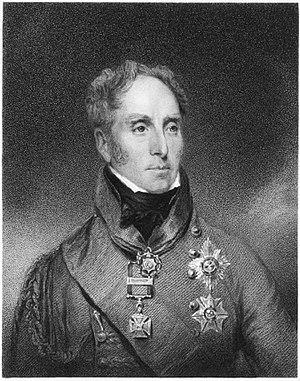
James Leith, né le 8 août 1763 à Leith Hall en Écosse et mort le 16 octobre 1816 à la Barbade, est un militaire écossais ayant servi dans l'armée britannique au cours des guerres de la Révolution française et des guerres napoléoniennes. Il commande notamment la 5ᵉ division de l'armée anglo-portugaise du marquis de Wellington pendant la guerre de la péninsule Ibérique, où il participe à plusieurs batailles importantes de 1810 à 1813.